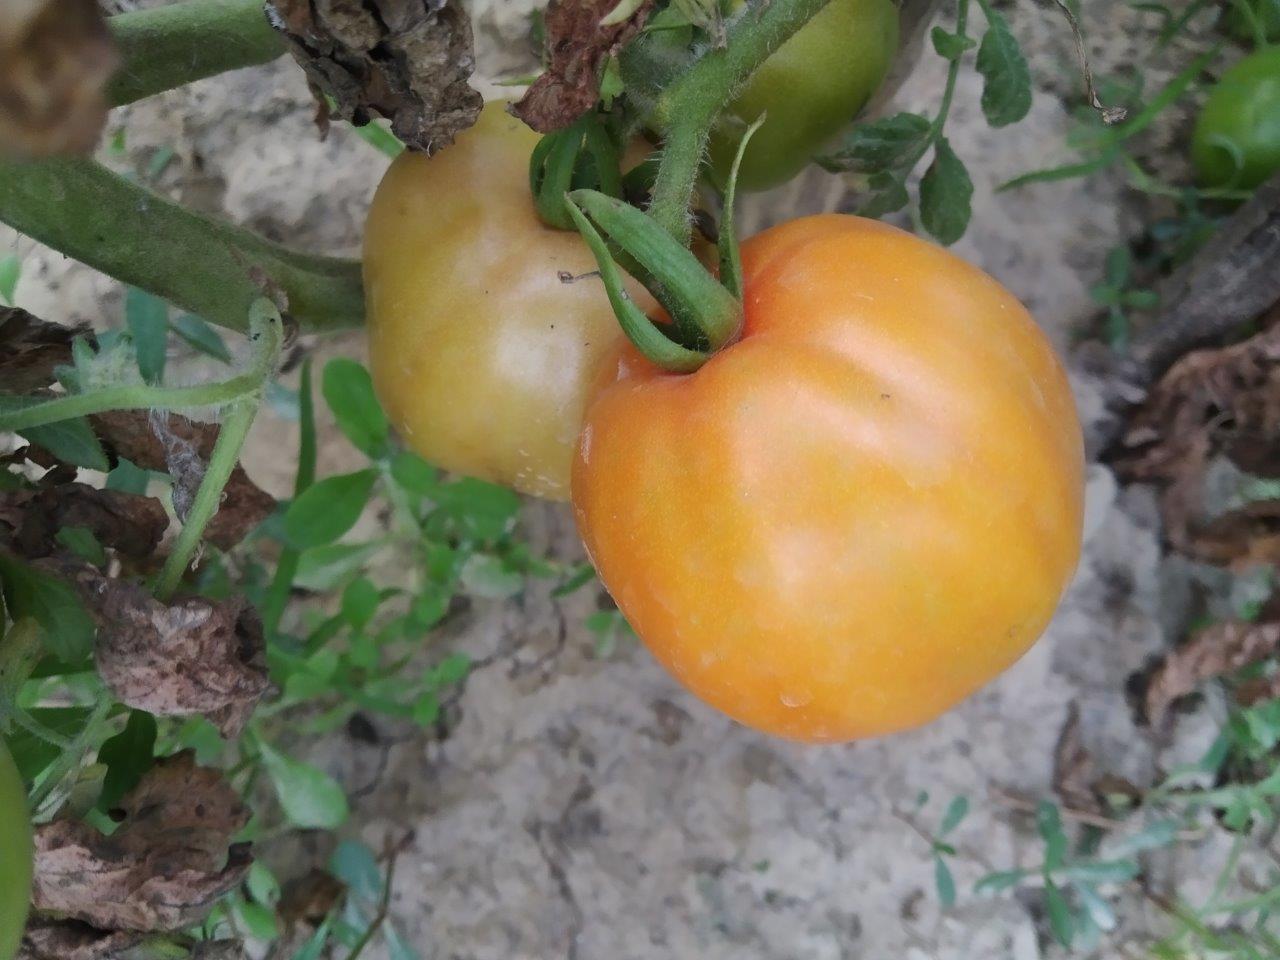
Maturity: Mature